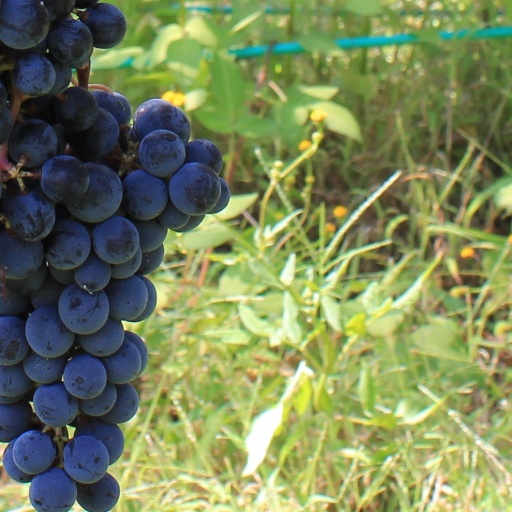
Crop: grape